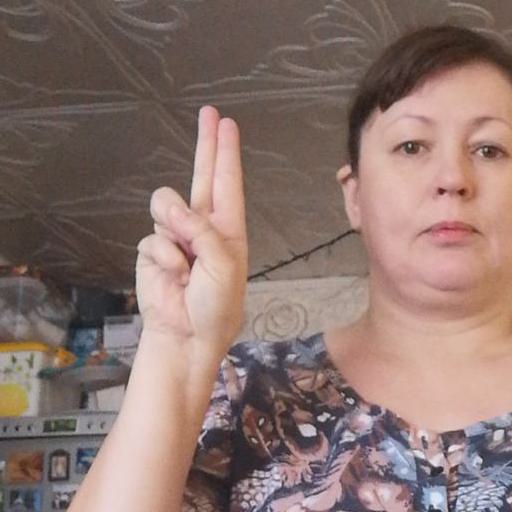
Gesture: two_up